Question: Please indicate a possible affordance area of the baseball bat that can be used for holding.
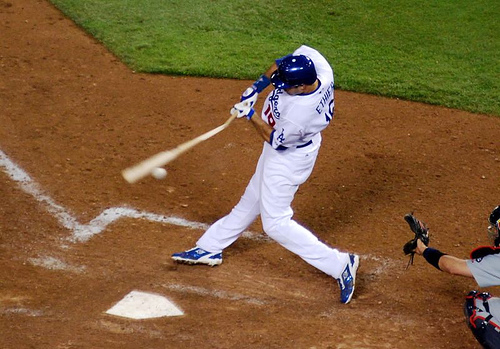
Answer: [222.5, 81.5, 265.5, 129.5]